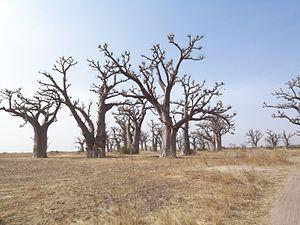
Baobabs à Saly Sénégal